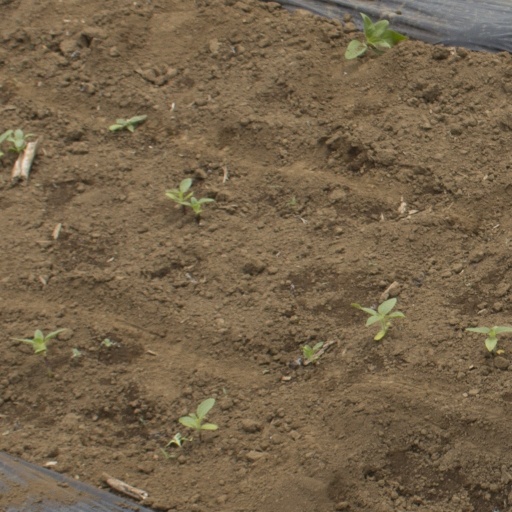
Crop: Jerusalem artichoke